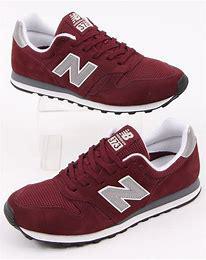
Brand: New
Model: Balance New Balance 373